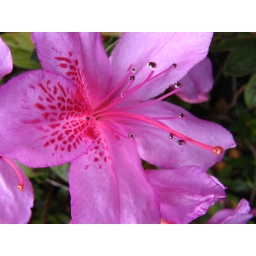
The original version of my pink flower photo. I found this on a mountain near Lugano.